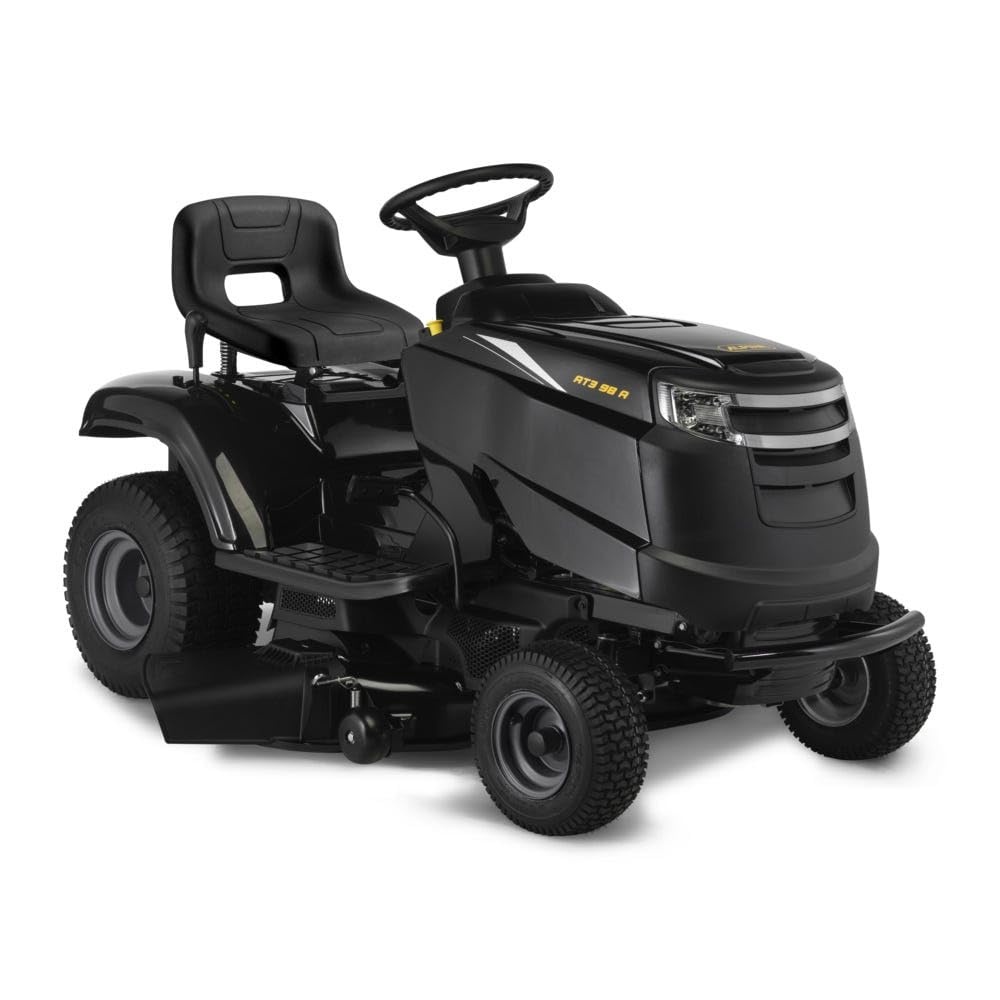
Tracteur de pelouse Alpina AT3 98 A – Coupe 98 cm, 352cc OHV
Marque: Alpina Couleur: Noir Caractéristiques: Éjection latérale efficace : Le plateau de coupe de 98 cm éjecte proprement les longues herbes coupées, évitant ainsi les bourrages et éliminant les arrêts de vidange. Un moteur puissant : Équipé d'un moteur Alpina ST350 de 352 cm3 qui délivre une puissance de 6,5 kW avec un faible niveau de bruit et d'émissions grâce à la technologie OHV. Brins d'herbe coupés personnalisables : Sept hauteurs de coupe préréglées vous permettent de vous adapter aux besoins spécifiques de votre pelouse pour une finition parfaite. Engagement facile des lames : L'embrayage électromagnétique de la prise de force permet d'enclencher et d'arrêter rapidement et simplement les lames selon les besoins. Traction améliorée : Les roues motrices de grand diamètre offrent une adhérence essentielle sur les pentes et les sols humides pour une tonte stable. Contraignant: Jardin modèle: AL0041 Référence: 2T0510404/A22 Détails: Le tracteur de pelouse Alpina AT3 98 A est conçu pour les jardiniers à la recherche d'une solution efficace pour gérer les zones envahies par la végétation. Équipé d'un robuste moteur Alpina de 352 cm3 à soupapes en tête, ce tracteur délivre une puissance de 6,5 kW tout en minimisant le bruit et les émissions. Son plateau de coupe de 98 cm à éjection latérale éjecte efficacement les brins d'herbe coupés en rangées bien ordonnées, ce qui vous permet de gagner du temps et d'éviter les blocages de la goulotte. Avec sept réglages de hauteur de coupe, vous pouvez facilement personnaliser l'entretien de votre pelouse. L'embrayage électromagnétique de la prise de force permet d'engager la lame sans effort, tandis que les grandes roues motrices assurent la traction sur les pentes. Le volant ergonomique et le siège Alpina Smart avec soutien lombaire améliorent le confort, rendant les longues séances de tonte agréables. La capacité de broyer en option est disponible avec un kit séparé, ajoutant de la polyvalence à votre expérience de la tonte. Adaptée aux pelouses jusqu'à 4800 m², l'AT3 98 A est votre partenaire idéal pour une gestion efficace de votre pelouse. EAN: 8008984851177 Dimensions du colis: 67.3 x 44.5 x 33.1 inches
Brand: Alpina
Category: Home & Garden > Lawn & Garden > Outdoor Power Equipment > Lawn Mowers > Riding Mowers